Brandberg Mountain

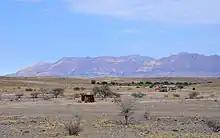
Brandberg Mountain in morning light

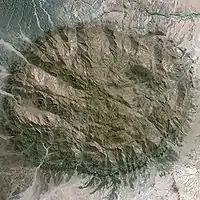
Brandberg Mountain seen from Spot satellite

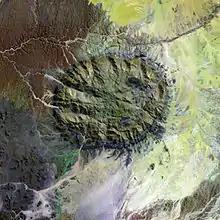
Landsat 7 image of the Brandberg Massif

The Brandberg (Damara:) is Namibia's highest mountain.